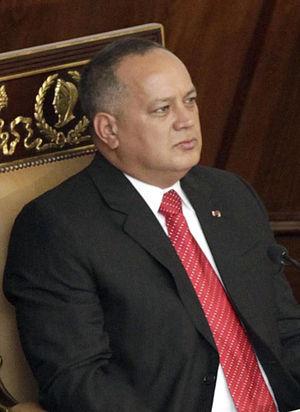
Plusieurs personnalités politiques ont été président pendant une journée ou moins :